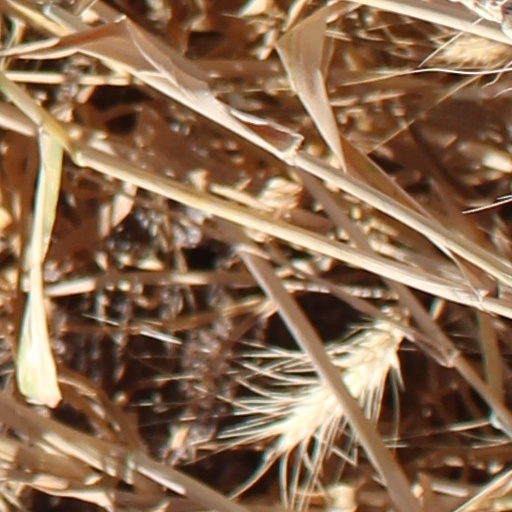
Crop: wheat